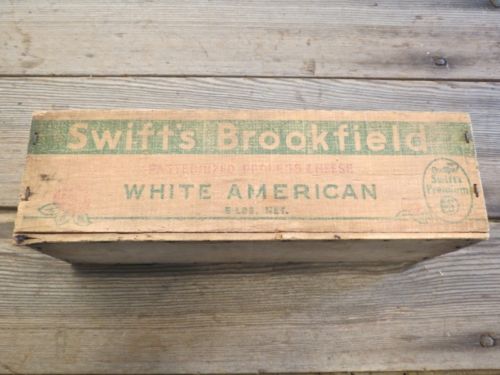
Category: toaster